1915 genocide in Diyarbekir

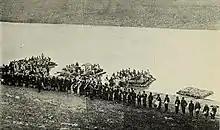
Tigris river rafts, similar to those used to kill Christian notables from Diyarbekir in 1915

In 1915, a systematic anti-Christian genocide was committed by Ottoman authorities in Diyarbekir vilayet, claiming the lives of most Armenians and Syriac Christians living there. The genocide was ordered by governor Mehmed Reshid, partly with the backing of the ruling Committee of Union and Progress.